Question: What is on the ground?
Tambaya: Waye akan ƙasa?
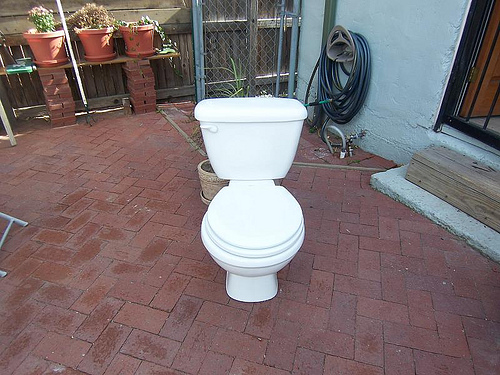
Answer: Brick.
Amsa: Jan bulo.